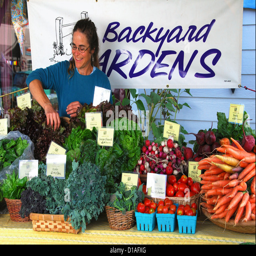
vendor tending vegetables for sale at a stand at the farmers market in a city